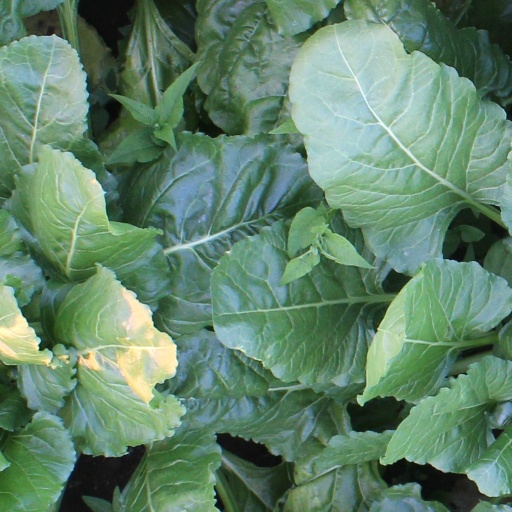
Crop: sugar beet